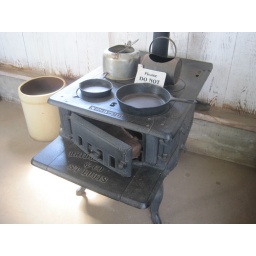
Old cast-iron wood stove in Portuguese house